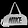
Label: Bag